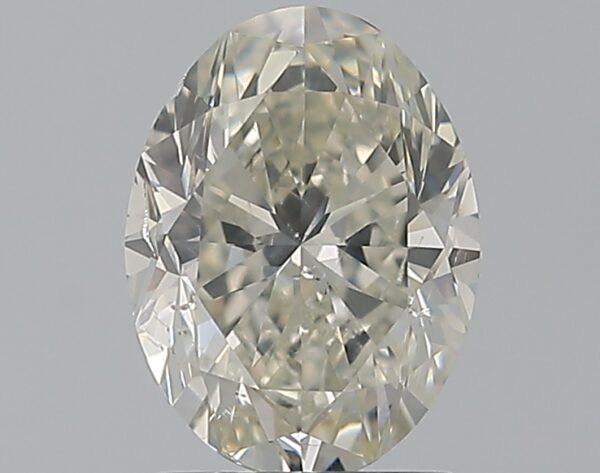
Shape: oval
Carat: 1.52
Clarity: SI2
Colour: J
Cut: GD
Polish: EX
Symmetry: GD
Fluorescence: F
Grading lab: GIA
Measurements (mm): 8.33 x 6.24 x 4.26